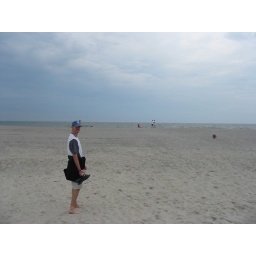
my man in his prime...give him water and sand anyday